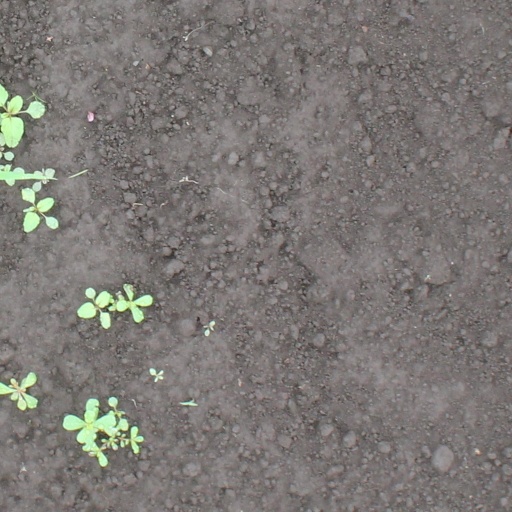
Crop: soybean